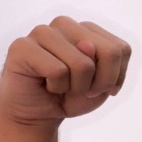
ASL sign: N